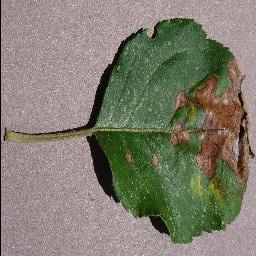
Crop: apple
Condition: black_rot